Your World with Neil Cavuto

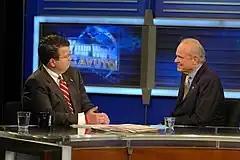
Cavuto interviewing Fred Thompson in October 2007

The program covers the latest breaking news and business stories of the day, in addition to giving analysis on how the stock market moved through the day. It also covers political stories, such as how political actions may affect the markets. "Your World" is broadcast live from Studio G at 1211 Avenue of the Americas (also known as the News Corp. Building), New York City. In the past, the program was presented in Studio E.